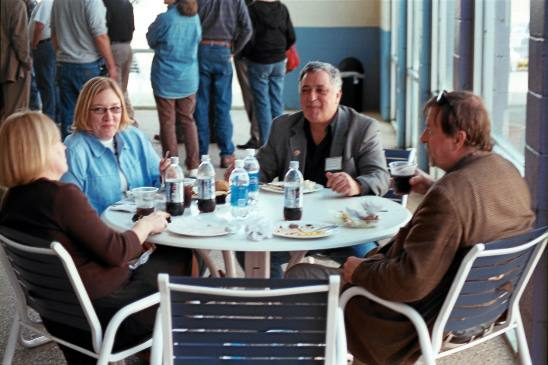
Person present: Yes